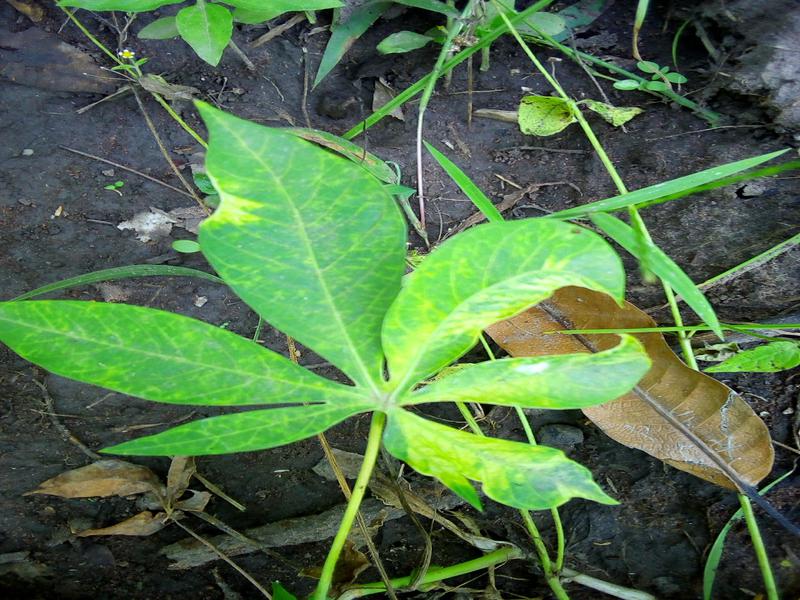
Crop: cassava
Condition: brown_streak_disease